Seal (emblem)

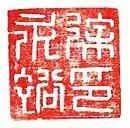
, rotating character seal of Xú Yǒngyù

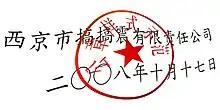
A demonstration of the use of a standardized seal (red colour) for organizations in China

Known as "yinzhang" in Greater China, "injang" in Korea, "inshō" in Japan, "ấn triện" (or "ấn chương") in Vietnam, seals have been used in East Asia as a form of written identification since the Qin dynasty (221 BC–). The seals of the Han dynasty were impressed in a soft clay, but from the Tang dynasty a red ink made from cinnabar was normally used. Even in modern times, seals, often known as "chops" in local colloquial English, are still commonly used instead of handwritten signatures to authenticate official documents or financial transactions. Both individuals and organizations have official seals, and they often have multiple seals in different sizes and styles for different situations. East Asian seals usually bear the names of the people or organizations represented, but they can also bear poems or personal mottoes. Sometimes both types of seals, or large seals that bear both names and mottoes, are used to authenticate official documents. Seals are so important in East Asia that foreigners who frequently conduct business there also commission the engraving of personal seals.